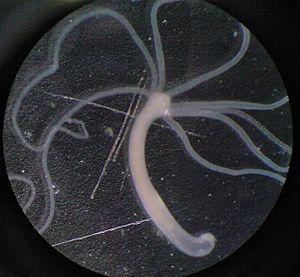
Les Hydrozoaires ou Hydraires sont une classe de cnidaires, avec environ 3 600 espèces reconnues. Ils sont exclusivement marins à l'exception de l'ordre des Hydroida, qui vit en eau douce et comprend notamment les hydres. Le cycle de vie comprend en général les deux stades polype et méduse, avec prépondérance du stade polype. Chez certains taxons cependant, le cycle se réduit à une seule forme.
L'Hydre est un genre d'animal de l'embranchement des cnidaires.